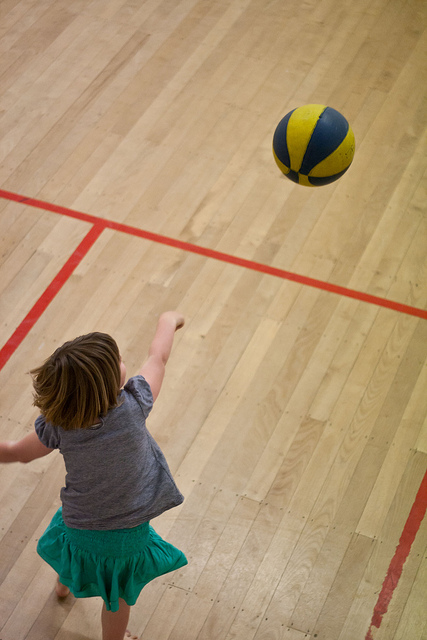
đứa trẻ đang chơi bóng chuyền trên sân gỗ